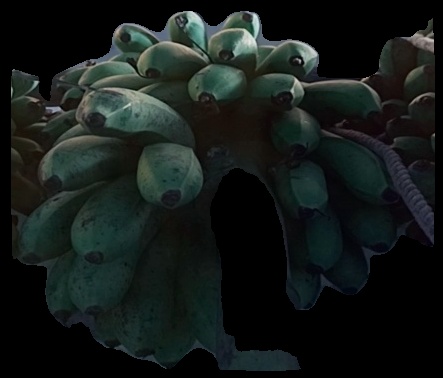
Variety: rasbale
Grade: grade2